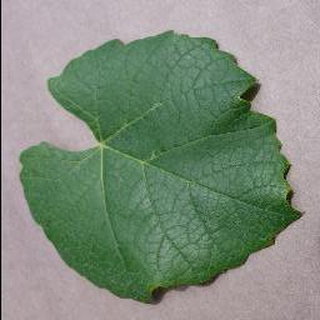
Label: healthy_grape